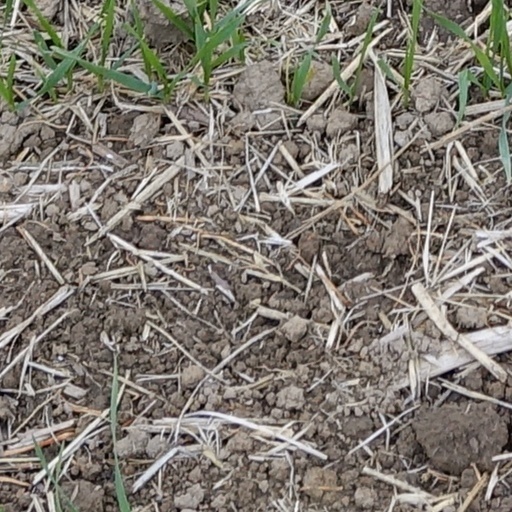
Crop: wheat